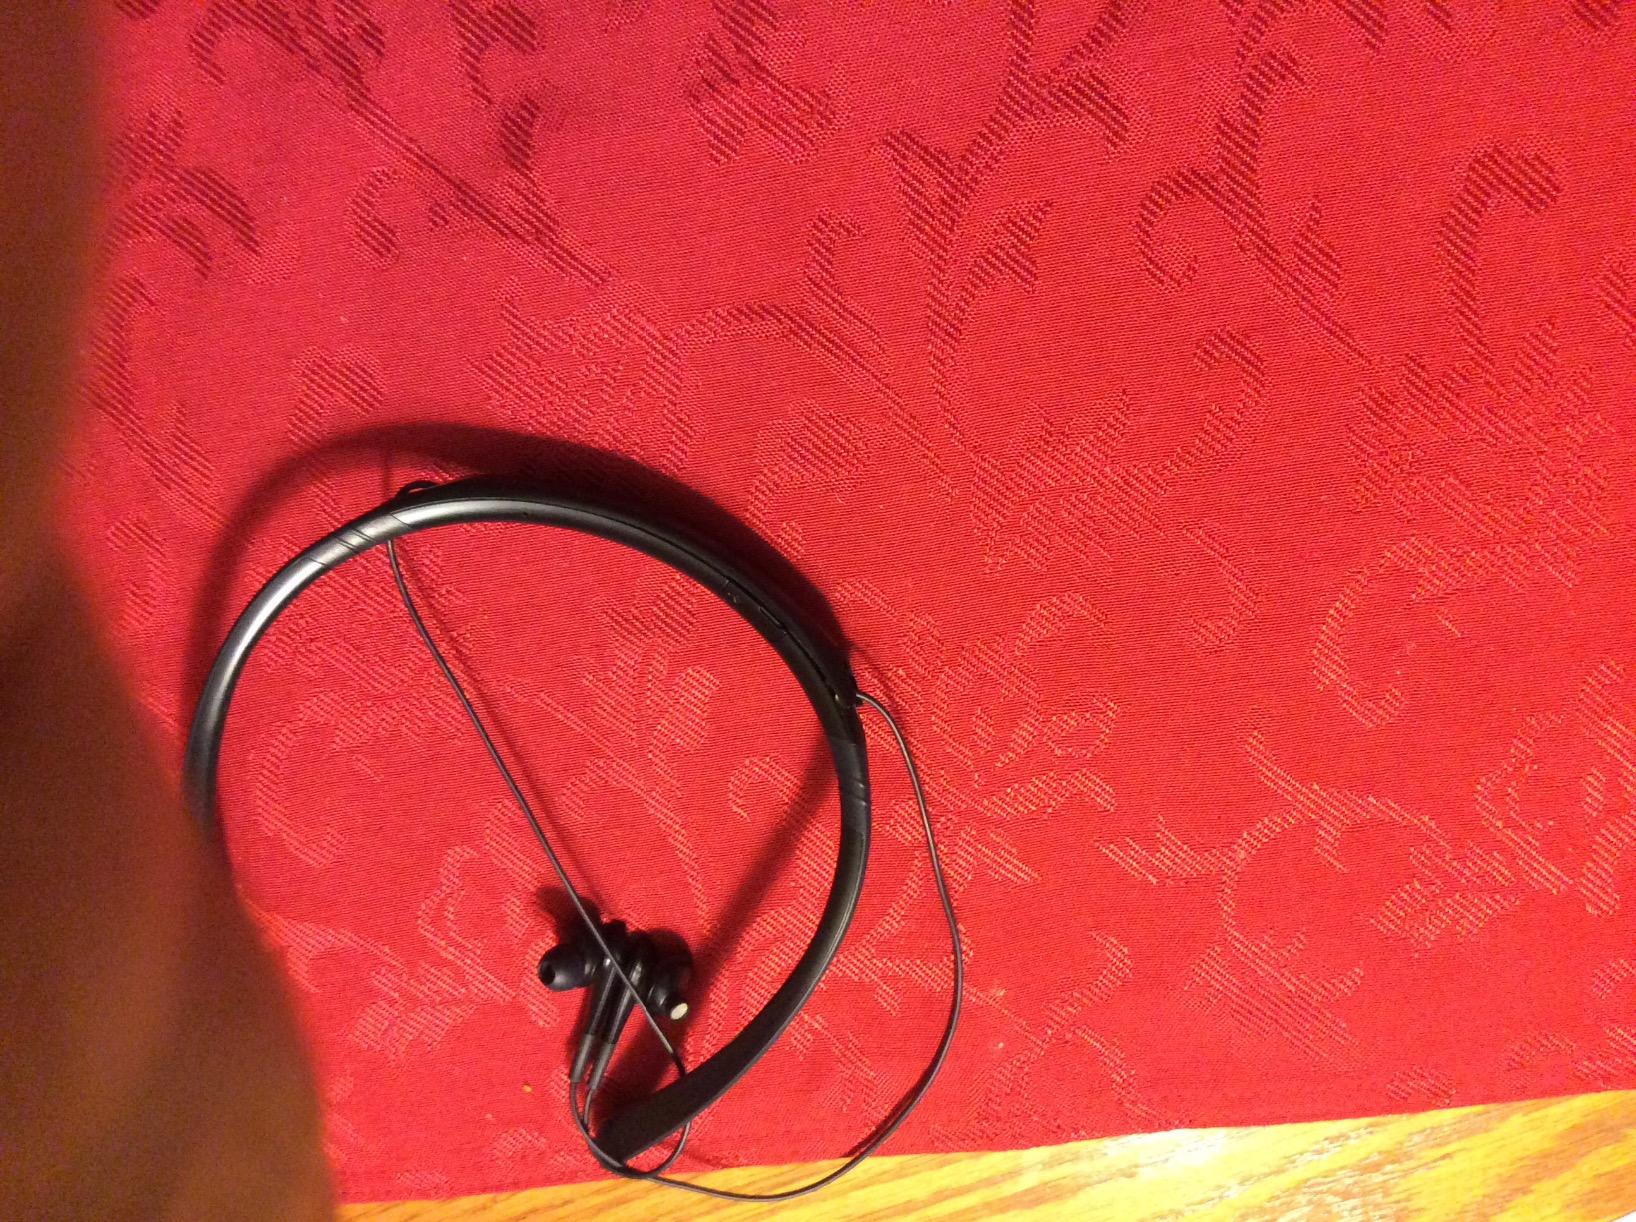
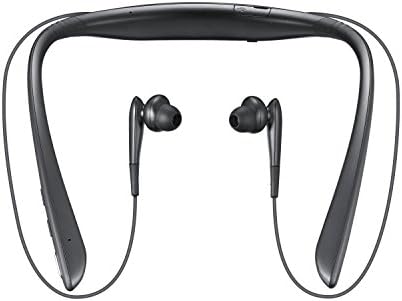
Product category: headphones
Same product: yes